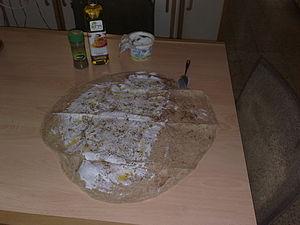
Recette traditionnelle druze, avec pita, labné, huile d'olive, et za`tar.